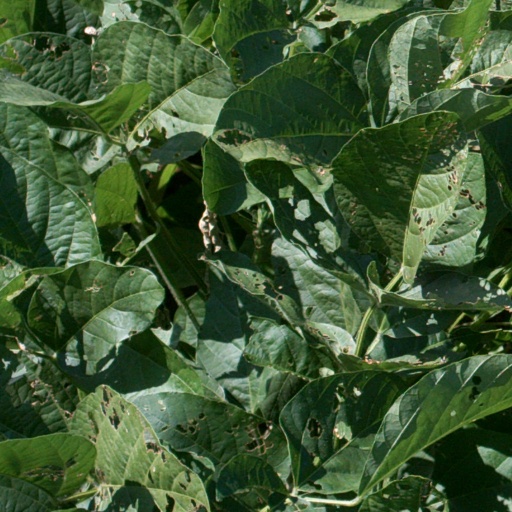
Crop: soybean